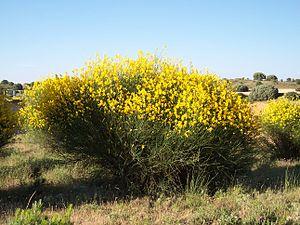
Genêt d'Espagne est le nom vernaculaire donné à certaines plantes de la famille des Fabaceae :